John Knox House

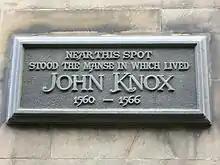
Warriston Close plaque

The visitor's pamphlet states that the house "was Knox's home only for a few months during the siege of Edinburgh Castle, but it is believed that he died here." It appears to have become widely accepted as "John Knox's House" from the mid-19th century onwards after Victorian writers like Robert Chambers and Sir Daniel Wilson had repeated the popular tradition, first recorded c.1800, of attaching Knox's name to it. The house looked old enough to fit the description, but no research was able to establish the rights or wrongs of the claim. Because of its visual prominence, however, it is almost certain that the building would have been familiar to Knox. The location of his actual residence is marked by a plaque in Warriston Close which lies further up the slope of the High Street. After the Disruption in the Church of Scotland in 1843, the house was bought by the new Free Church, a fact which may have strengthened belief in its association with Knox. It was condemned and due for demolition by the Town Council in 1849 but saved through the efforts of the pioneering urban conservationist Lord Cockburn.